Counterinsurgency in Northern Afghanistan

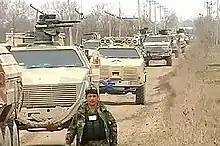
German and Afghan troops advance into hostile territory

The following addresses the events in Northern Afghanistan between April 2009 and 2014. While this part of the country had long been relatively peaceful compared to the all-out war zones of the south and east, tensions would flare up again in 2008 when the German soldiers deployed to the area came under attack more often, leading to the deaths of the several soldiers. Previously hindered by national caveats, the deteroriating security situation prompted the German-led Regional Command North to launch a series of operations to take on the rising insurgency. Concerted operations began after an insurgent attack on PRT Kunduz within minutes of German Chancellor Angela Merkel's departure from a visit. Within two years, the German presence would be doubled and additional reinforcements from the American ISAF contingent were called in, including heavy German armoured vehicles and US aviation assets, allowing for a more aggressive approach towards the insurgency.